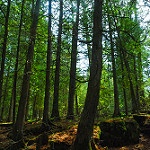
Scene: Outdoor